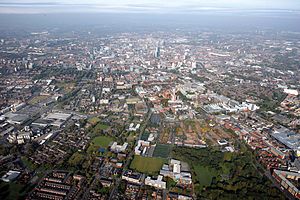
Manchester
Manchester er en storby og metropolitan borough i Greater Manchester, England, med en befolkning på 545.500. Det ligger i Storbritanniens næstmest befolkede byområde, med et befolkningstal på omkring 2,8 mio. Manchester går ud til Cheshire Plain mod syd, Penninerne mod nord og øst og en bue af byer mod vest, som til sammen danner en konurbation. Det kommunale selvstyre er Manchester City Council.